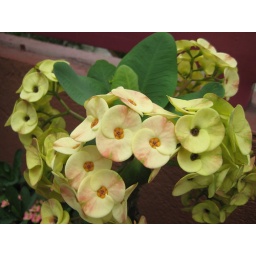
yellow flower by canon ixus 75